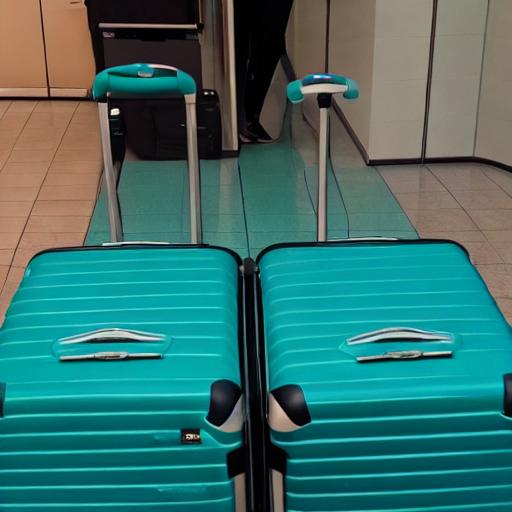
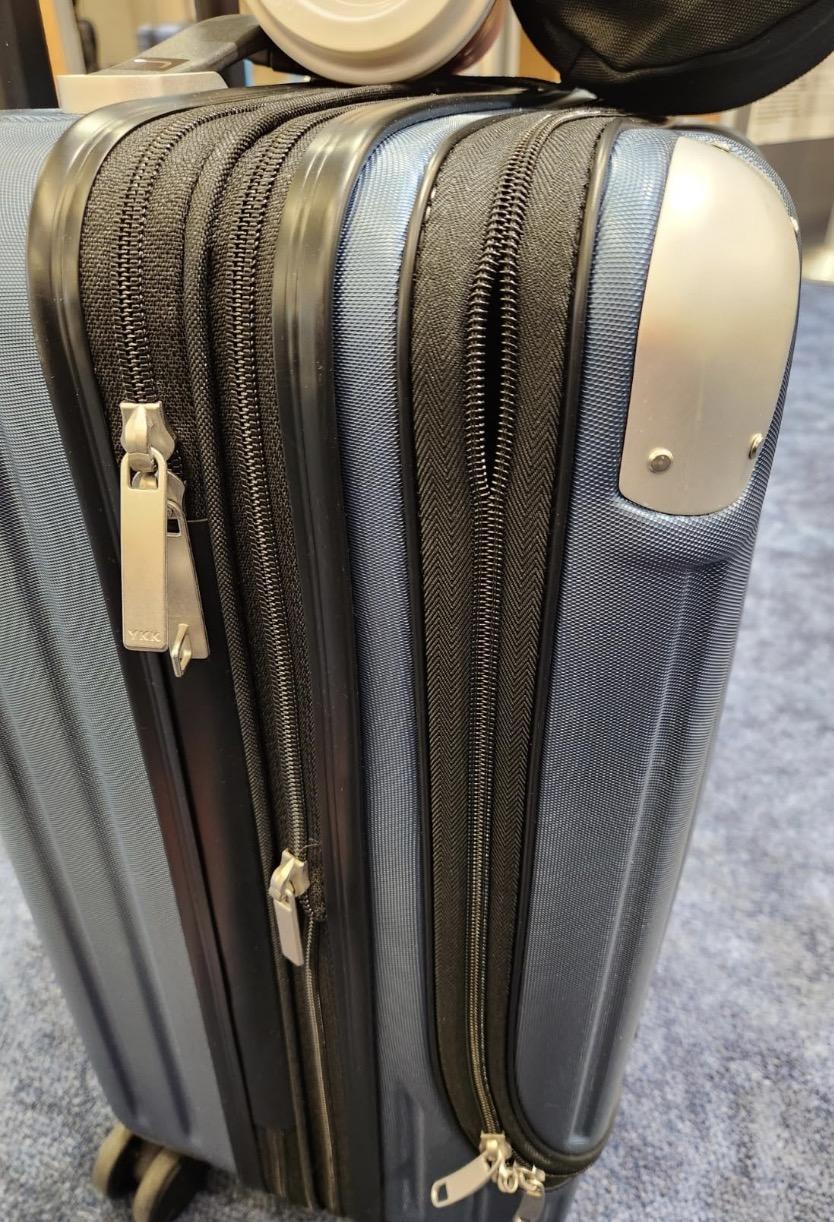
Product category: items_tea
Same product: no